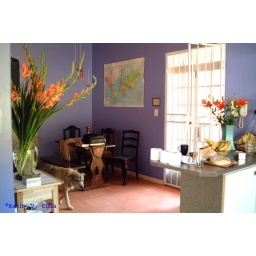
Our kitchen in the Zoo house